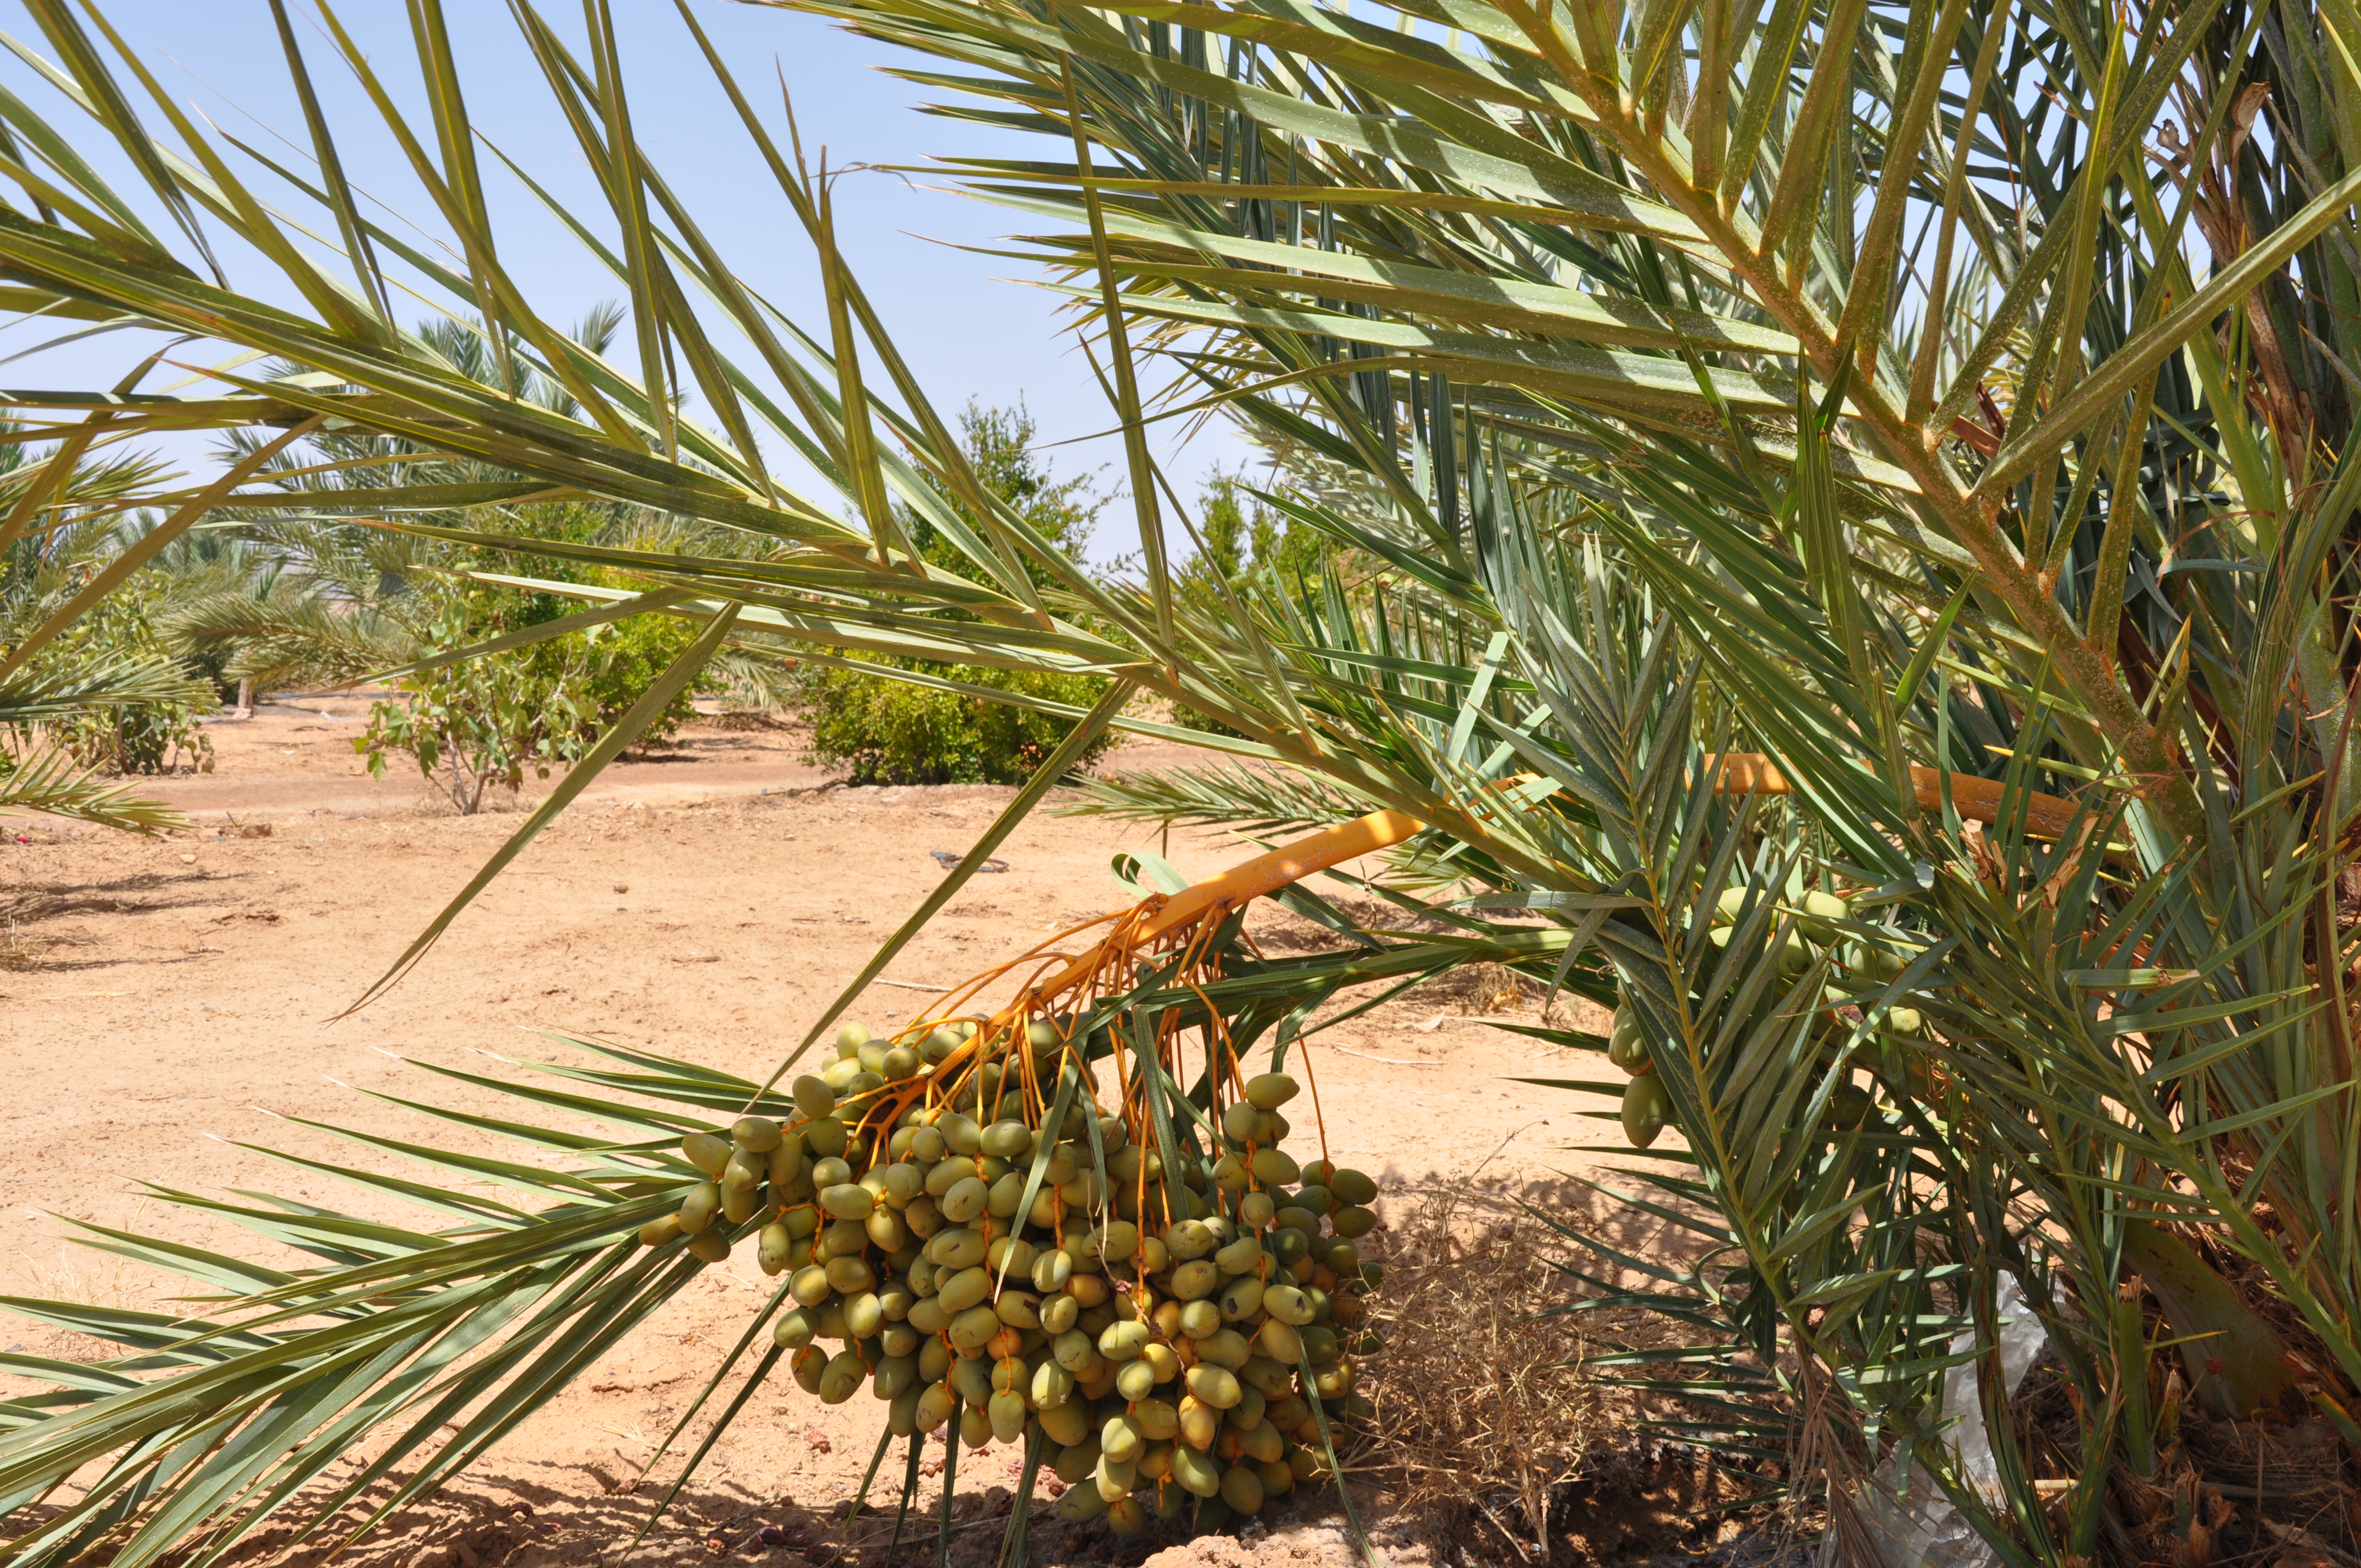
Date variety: Boumajhoul